Sloth

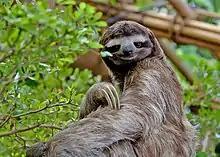
Three-toed sloth in the Dallas World Aquarium

Baby sloths learn what to eat by licking the lips of their mother. All sloths eat the leaves of "Cecropia".